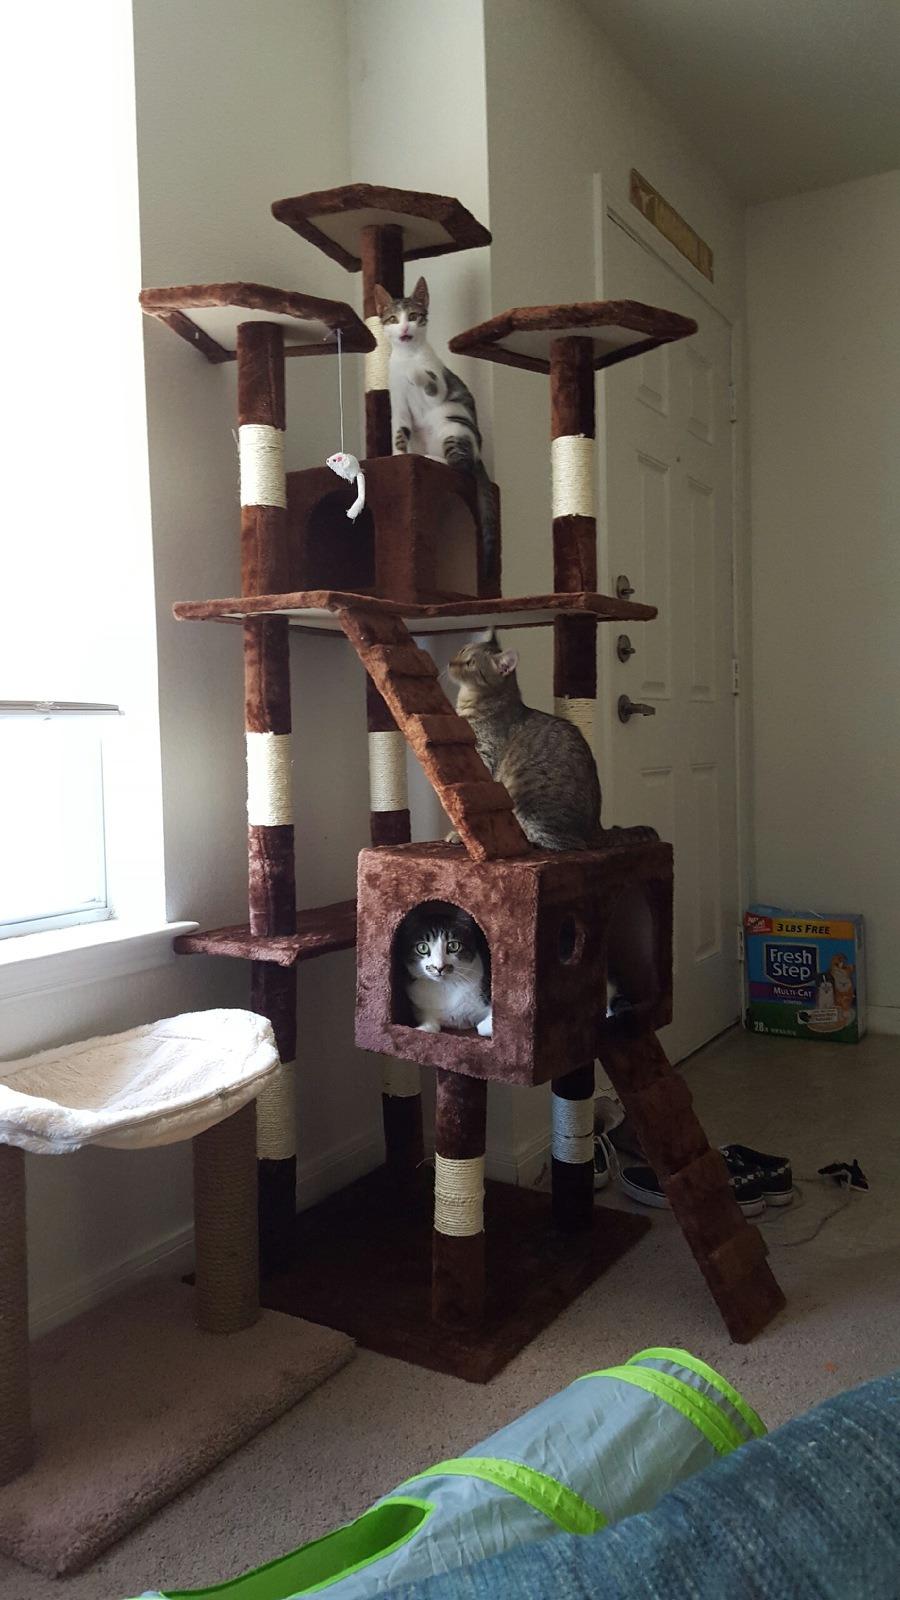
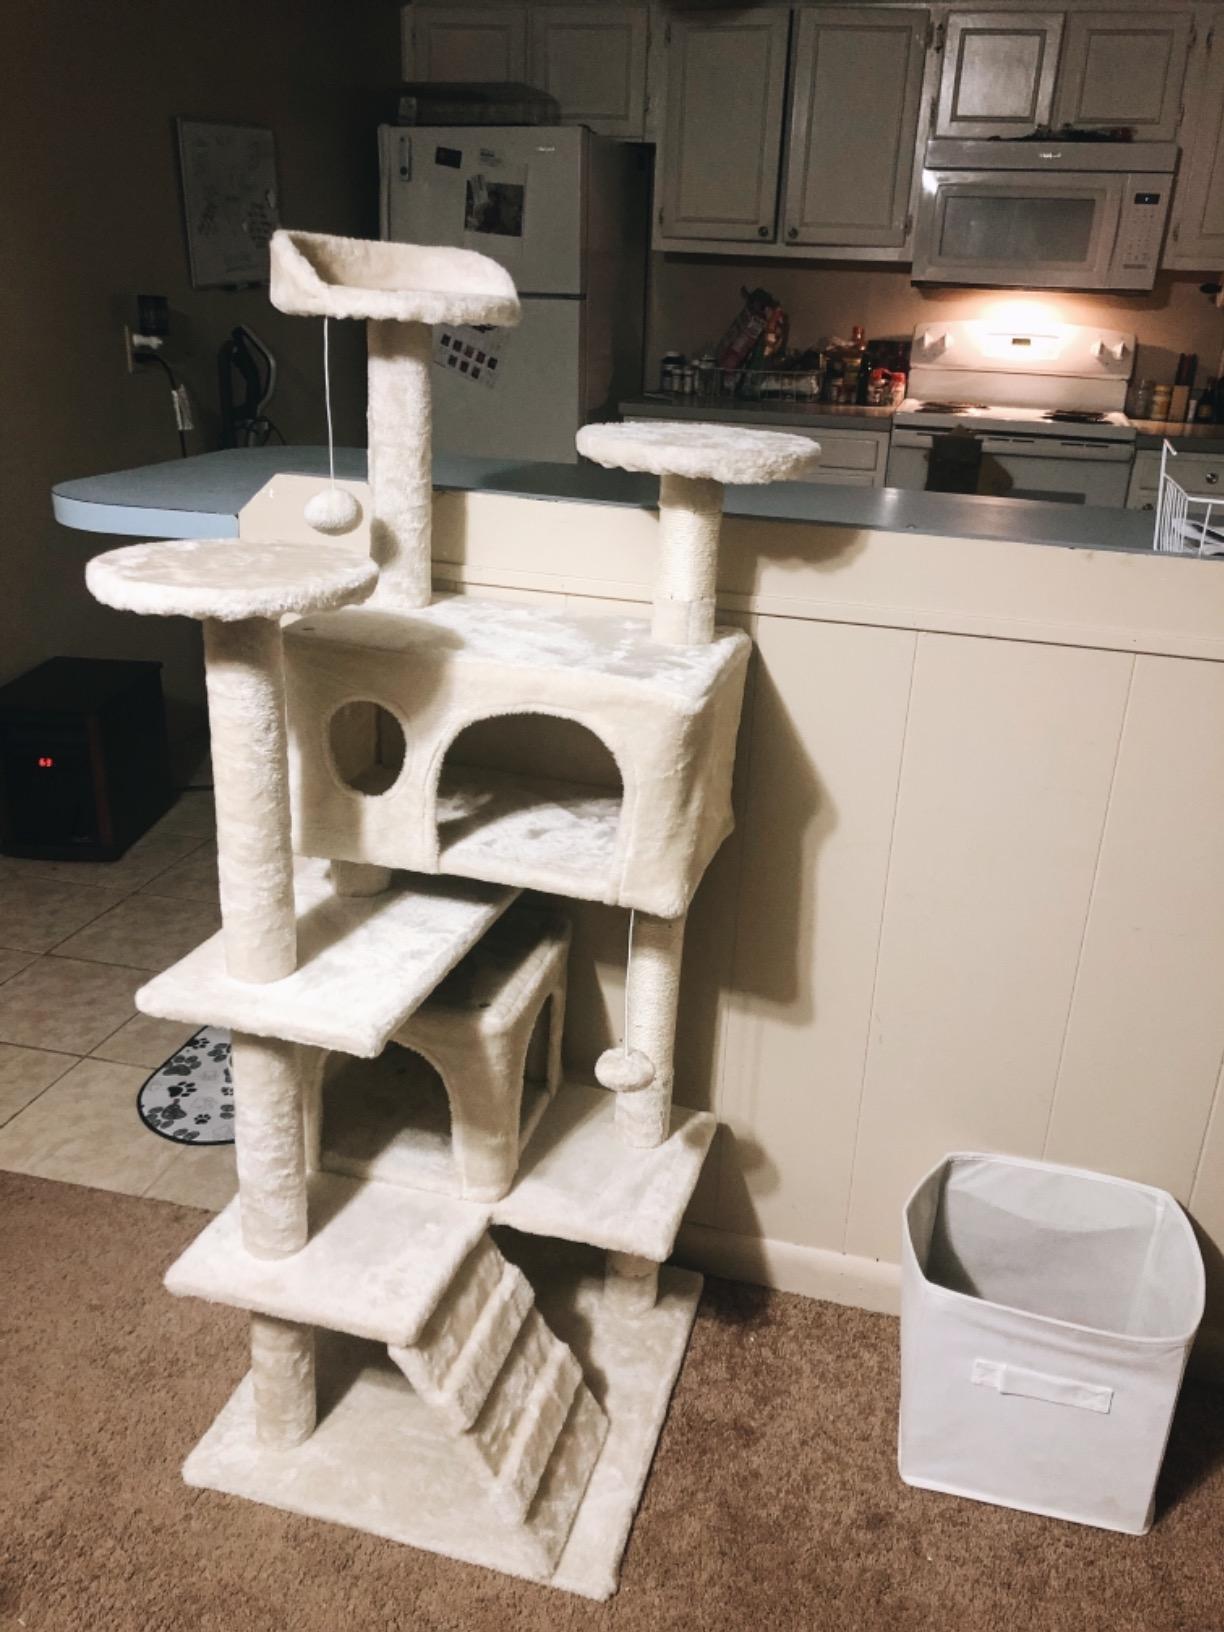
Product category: items_cat tree
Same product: no